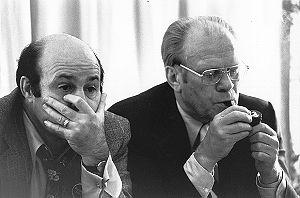
Gerald Ford et le joueur de Baseball Joe Garagiola lors de la présidentielle de 1976.
Joseph Henry Garagiola, Sr. dit Joe Garagiola, Sr., né le 12 février 1926 à St. Louis dans le Missouri et mort le 23 mars 2016 à Scottsdale en Arizona, est un joueur américain de baseball et un commentateur sportif.
L'élection présidentielle américaine de 1976 intervient après le désengagement au Viêt nam, le scandale du Watergate, qui avait abouti à la démission de Richard Nixon, et les débuts de la crise économique mondiale. Le président en exercice est Gerald Ford. Il était devenu vice-président de Richard Nixon après la démission de Spiro Agnew. En conséquence, par un concours de circonstances, celui qui occupe la Maison-Blanche en 1976 n'a pas été élu par le peuple américain, 4 ans plus tôt, mais nommé par le Président, nomination confirmée par le Congrès des États-Unis au début de l'année 1974. Lors des élections primaires républicaines, Ronald Reagan, ancien gouverneur de Californie, dispute âprement l'investiture républicaine au Président sortant, finalement désigné de justesse.